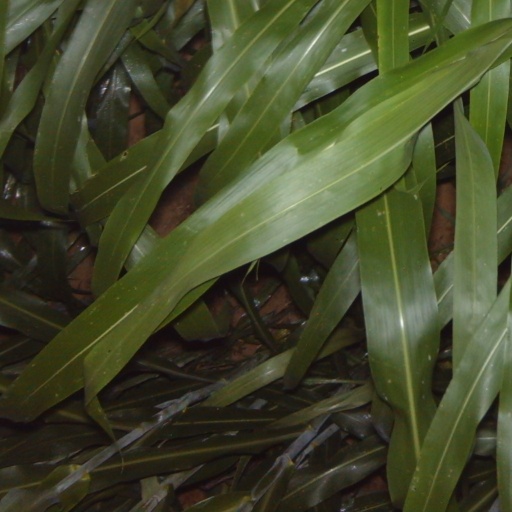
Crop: sorghum